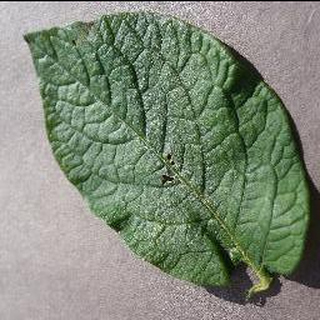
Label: healthy_potato